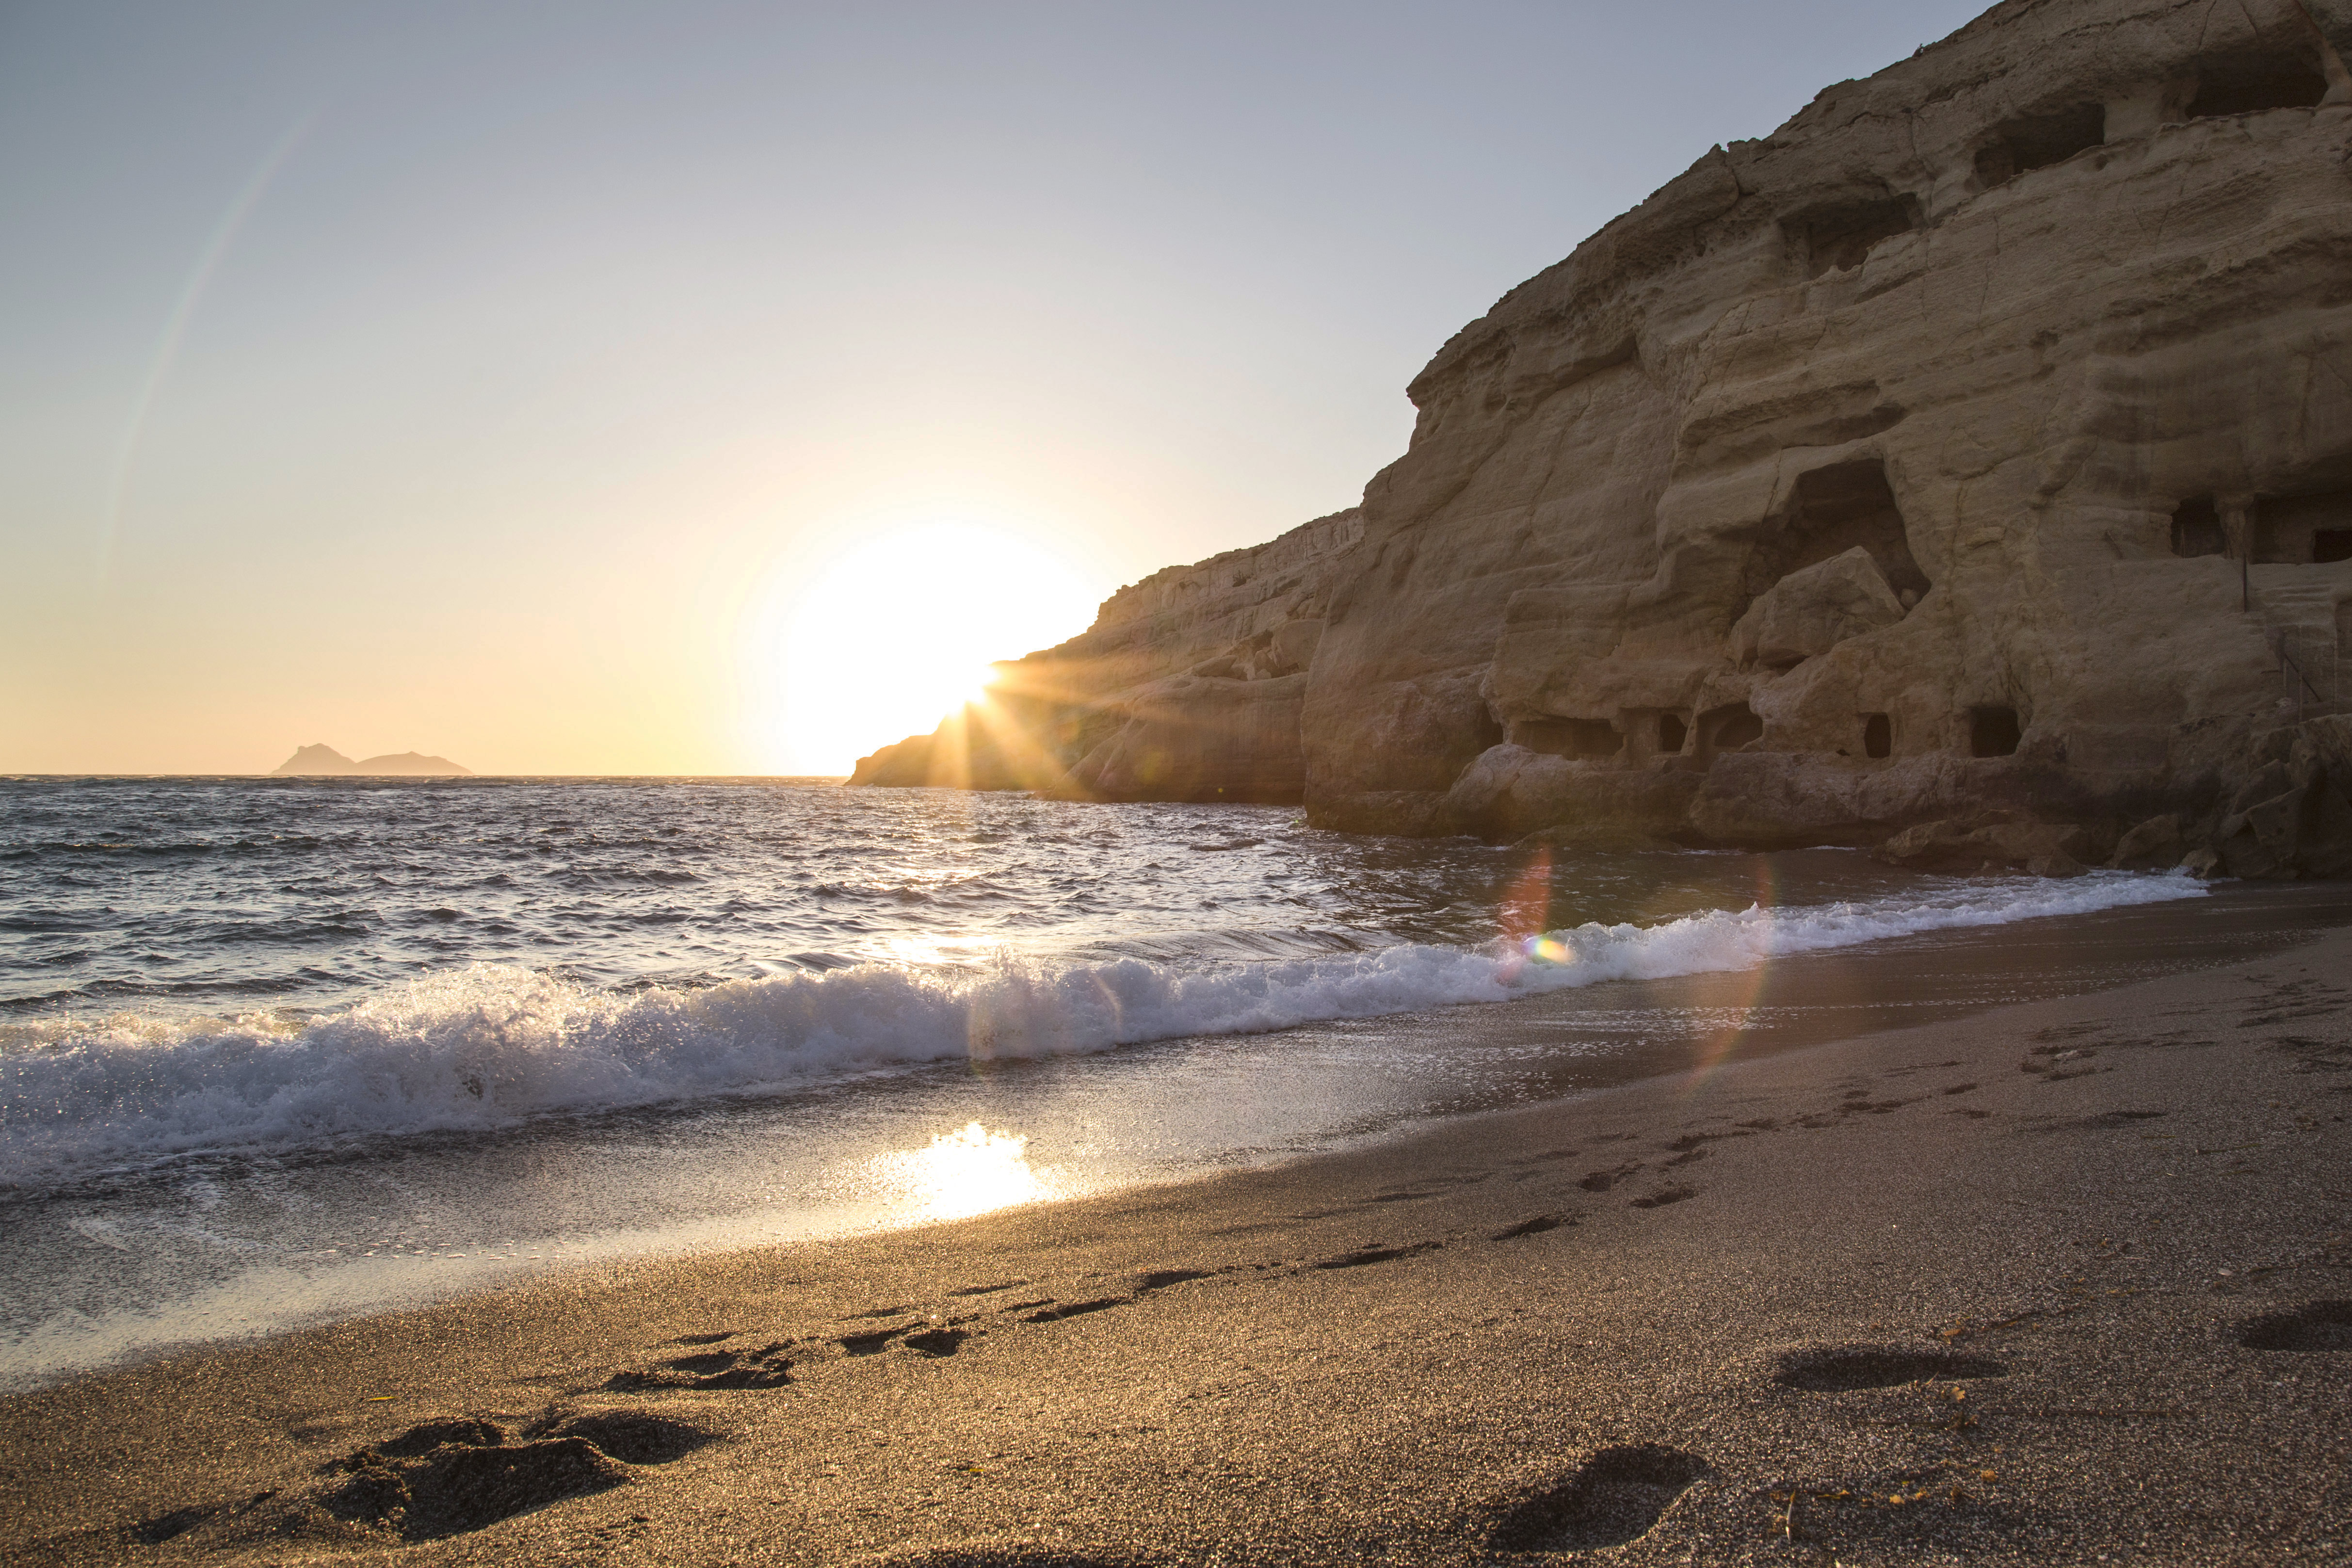
beach, landscape, sea, coast, water, nature, sand, rock, ocean, horizon, sky, sun, sunset, sunlight, shore, wave, travel, formation, cliff, dusk, seascape, bay, seashore, terrain, material, body of water, footprints, outdoors, waves, sunrays, cape, rocky mountain, wind wave